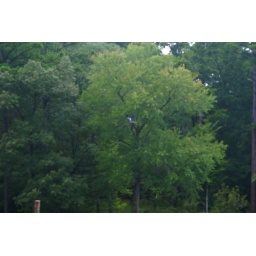
bird in tree